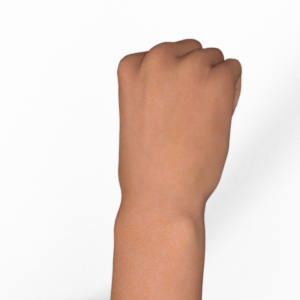
Label: rock